2006 United States House of Representatives elections in Colorado

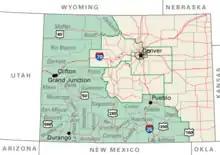

Incumbent Democratic Congressman John Salazar, the brother of Senator Ken Salazar, won a second term in this conservative, west Colorado district over Republican nominee and Colorado State Representative Scott Tipton and Libertarian nomine Bert Sargent.